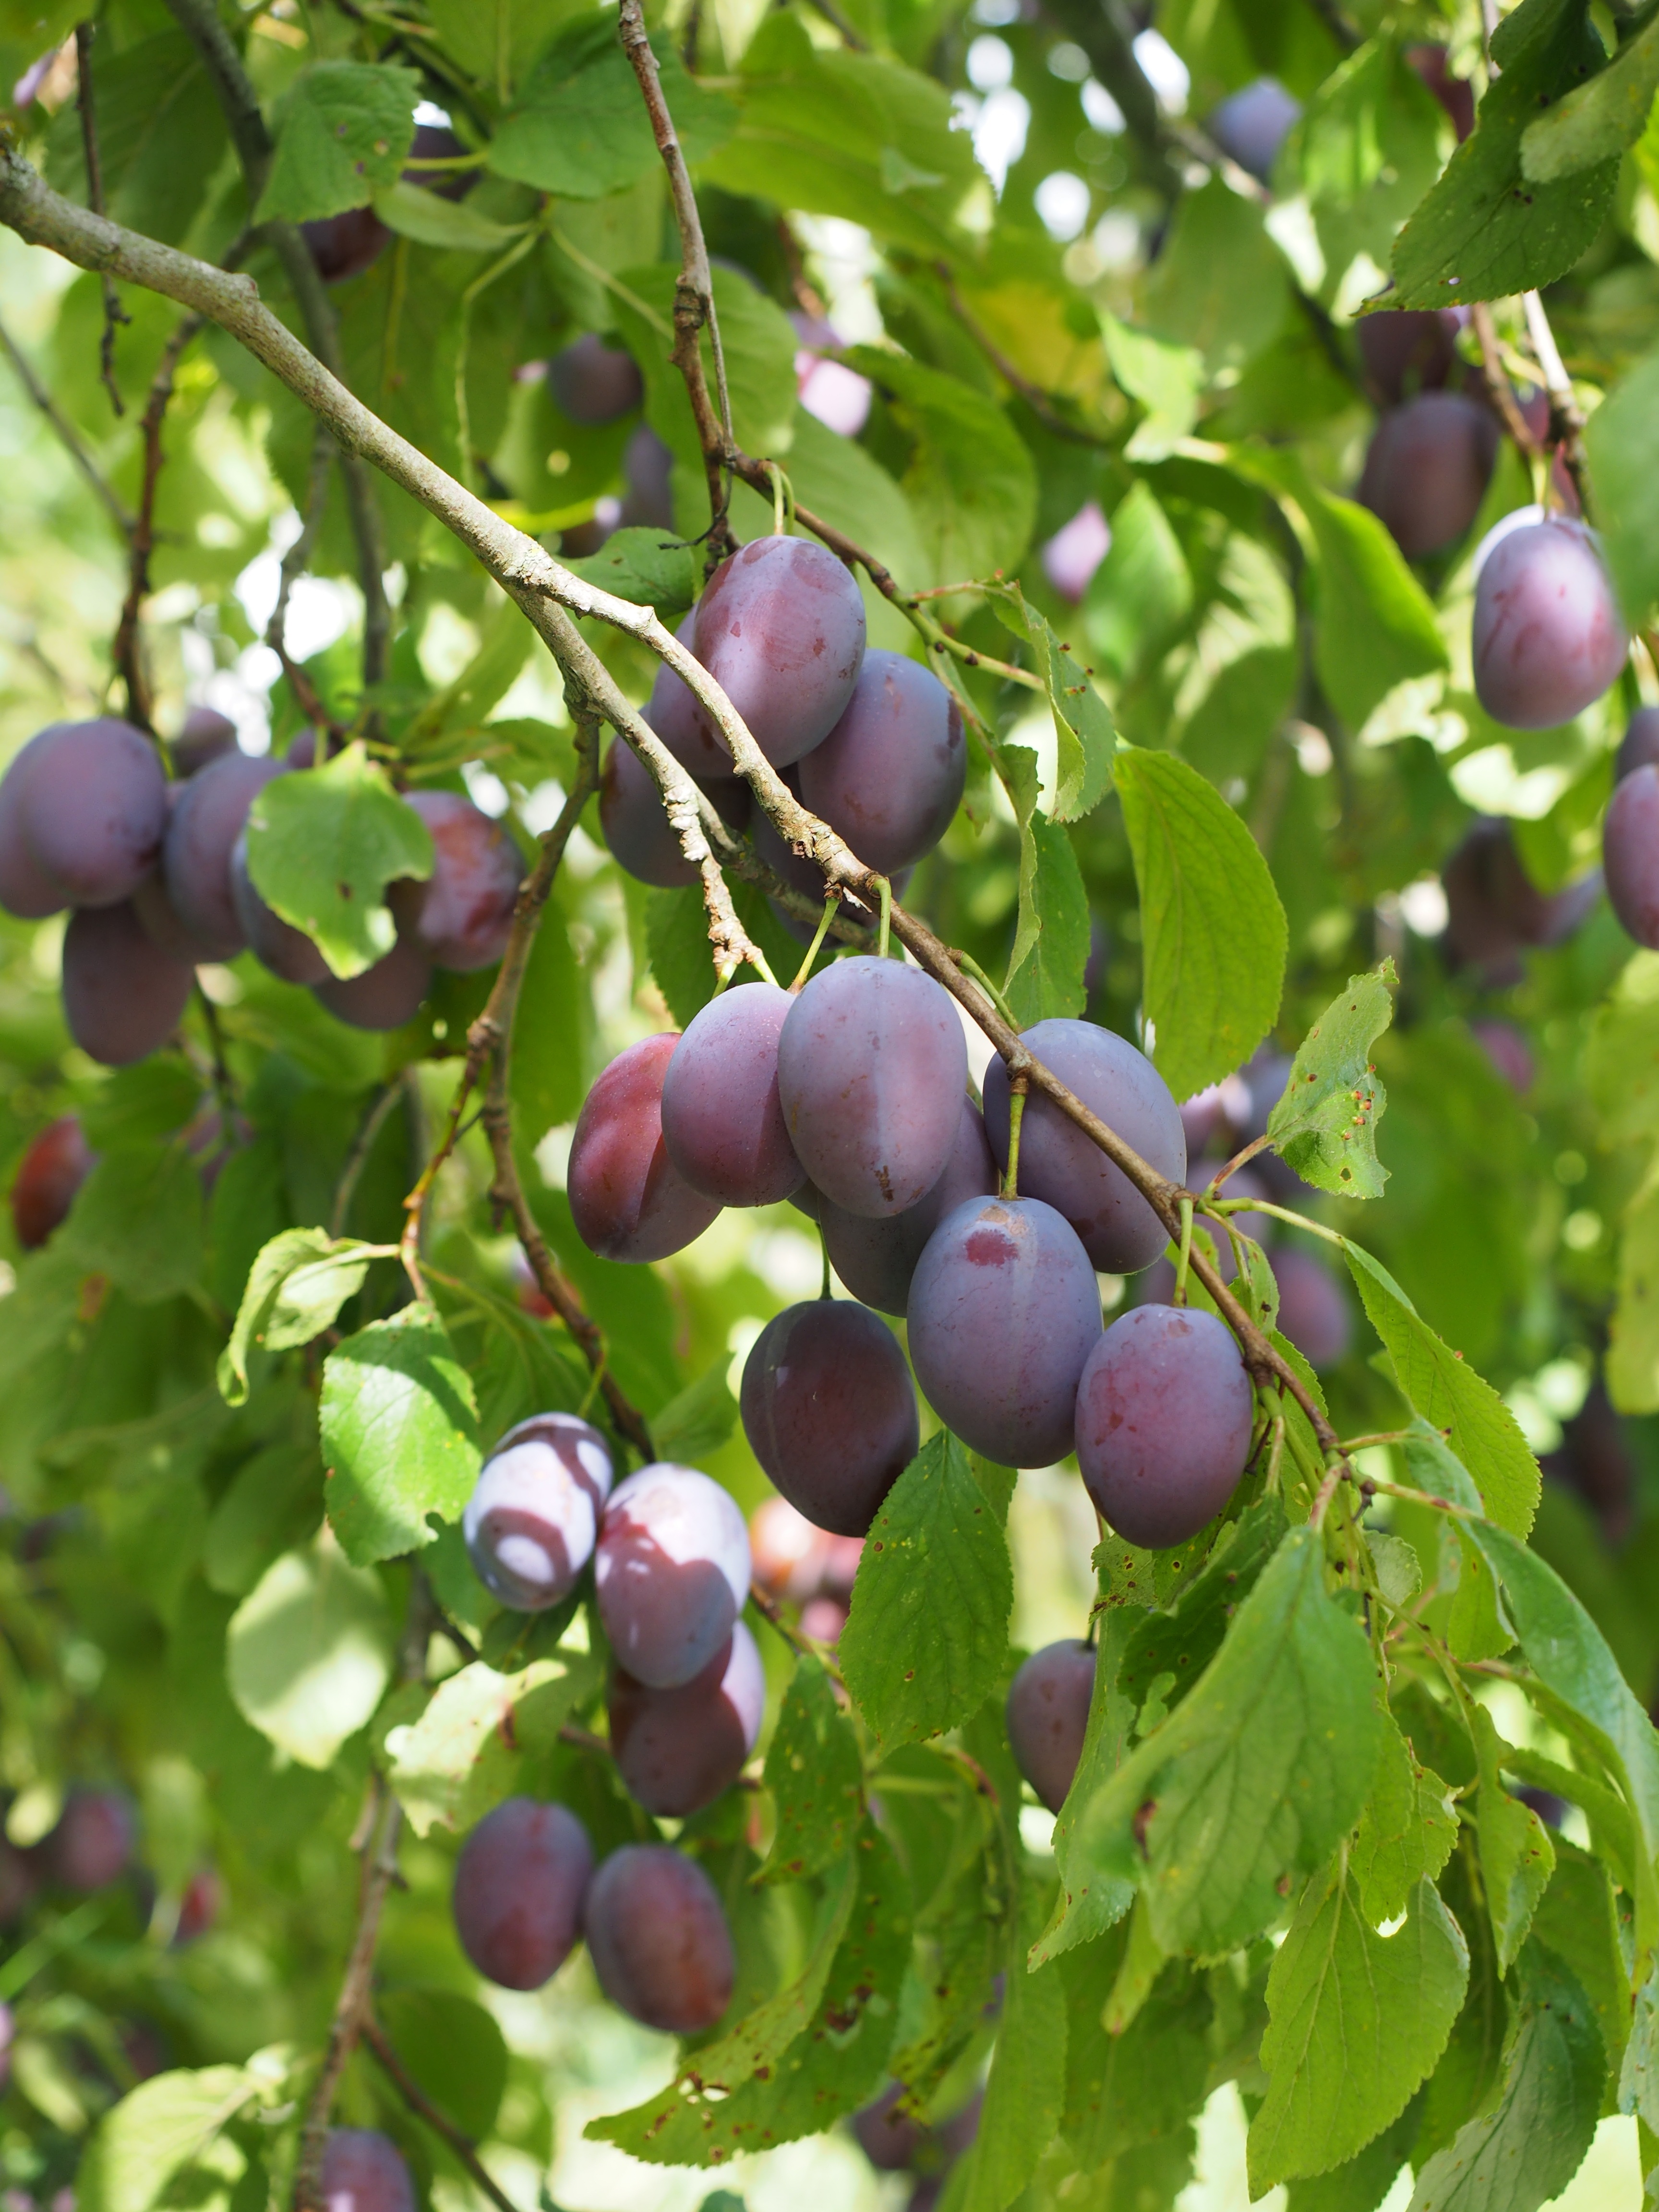
tree, branch, plant, fruit, berry, flower, purple, food, produce, blue, healthy, plum, shrub, violet, plums, gooseberry, flowering plant, currant, plum tree, bilberry, huckleberry, real plum, prunus domestica, damson, land plant